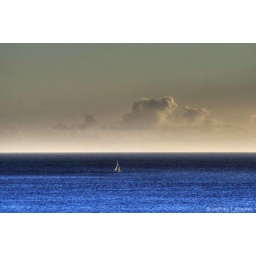
I captured this sailboat with a beautiful cloud around sunset from Waikiki beach.